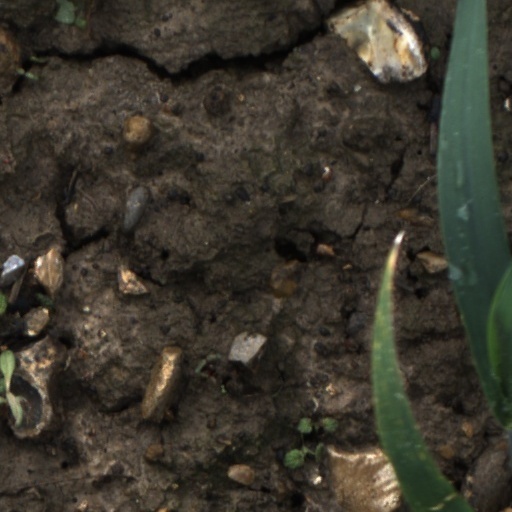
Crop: wheat